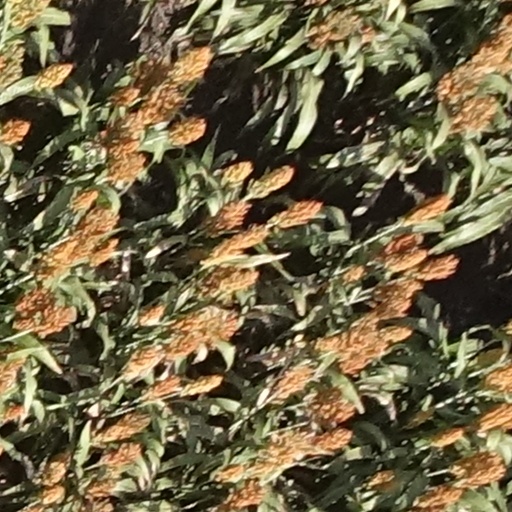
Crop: sorghum